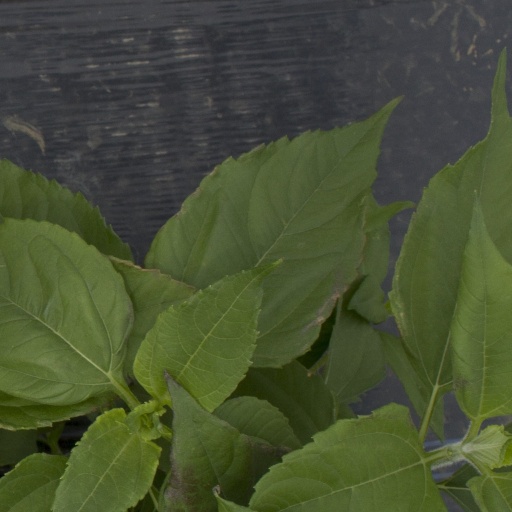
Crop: Jerusalem artichoke